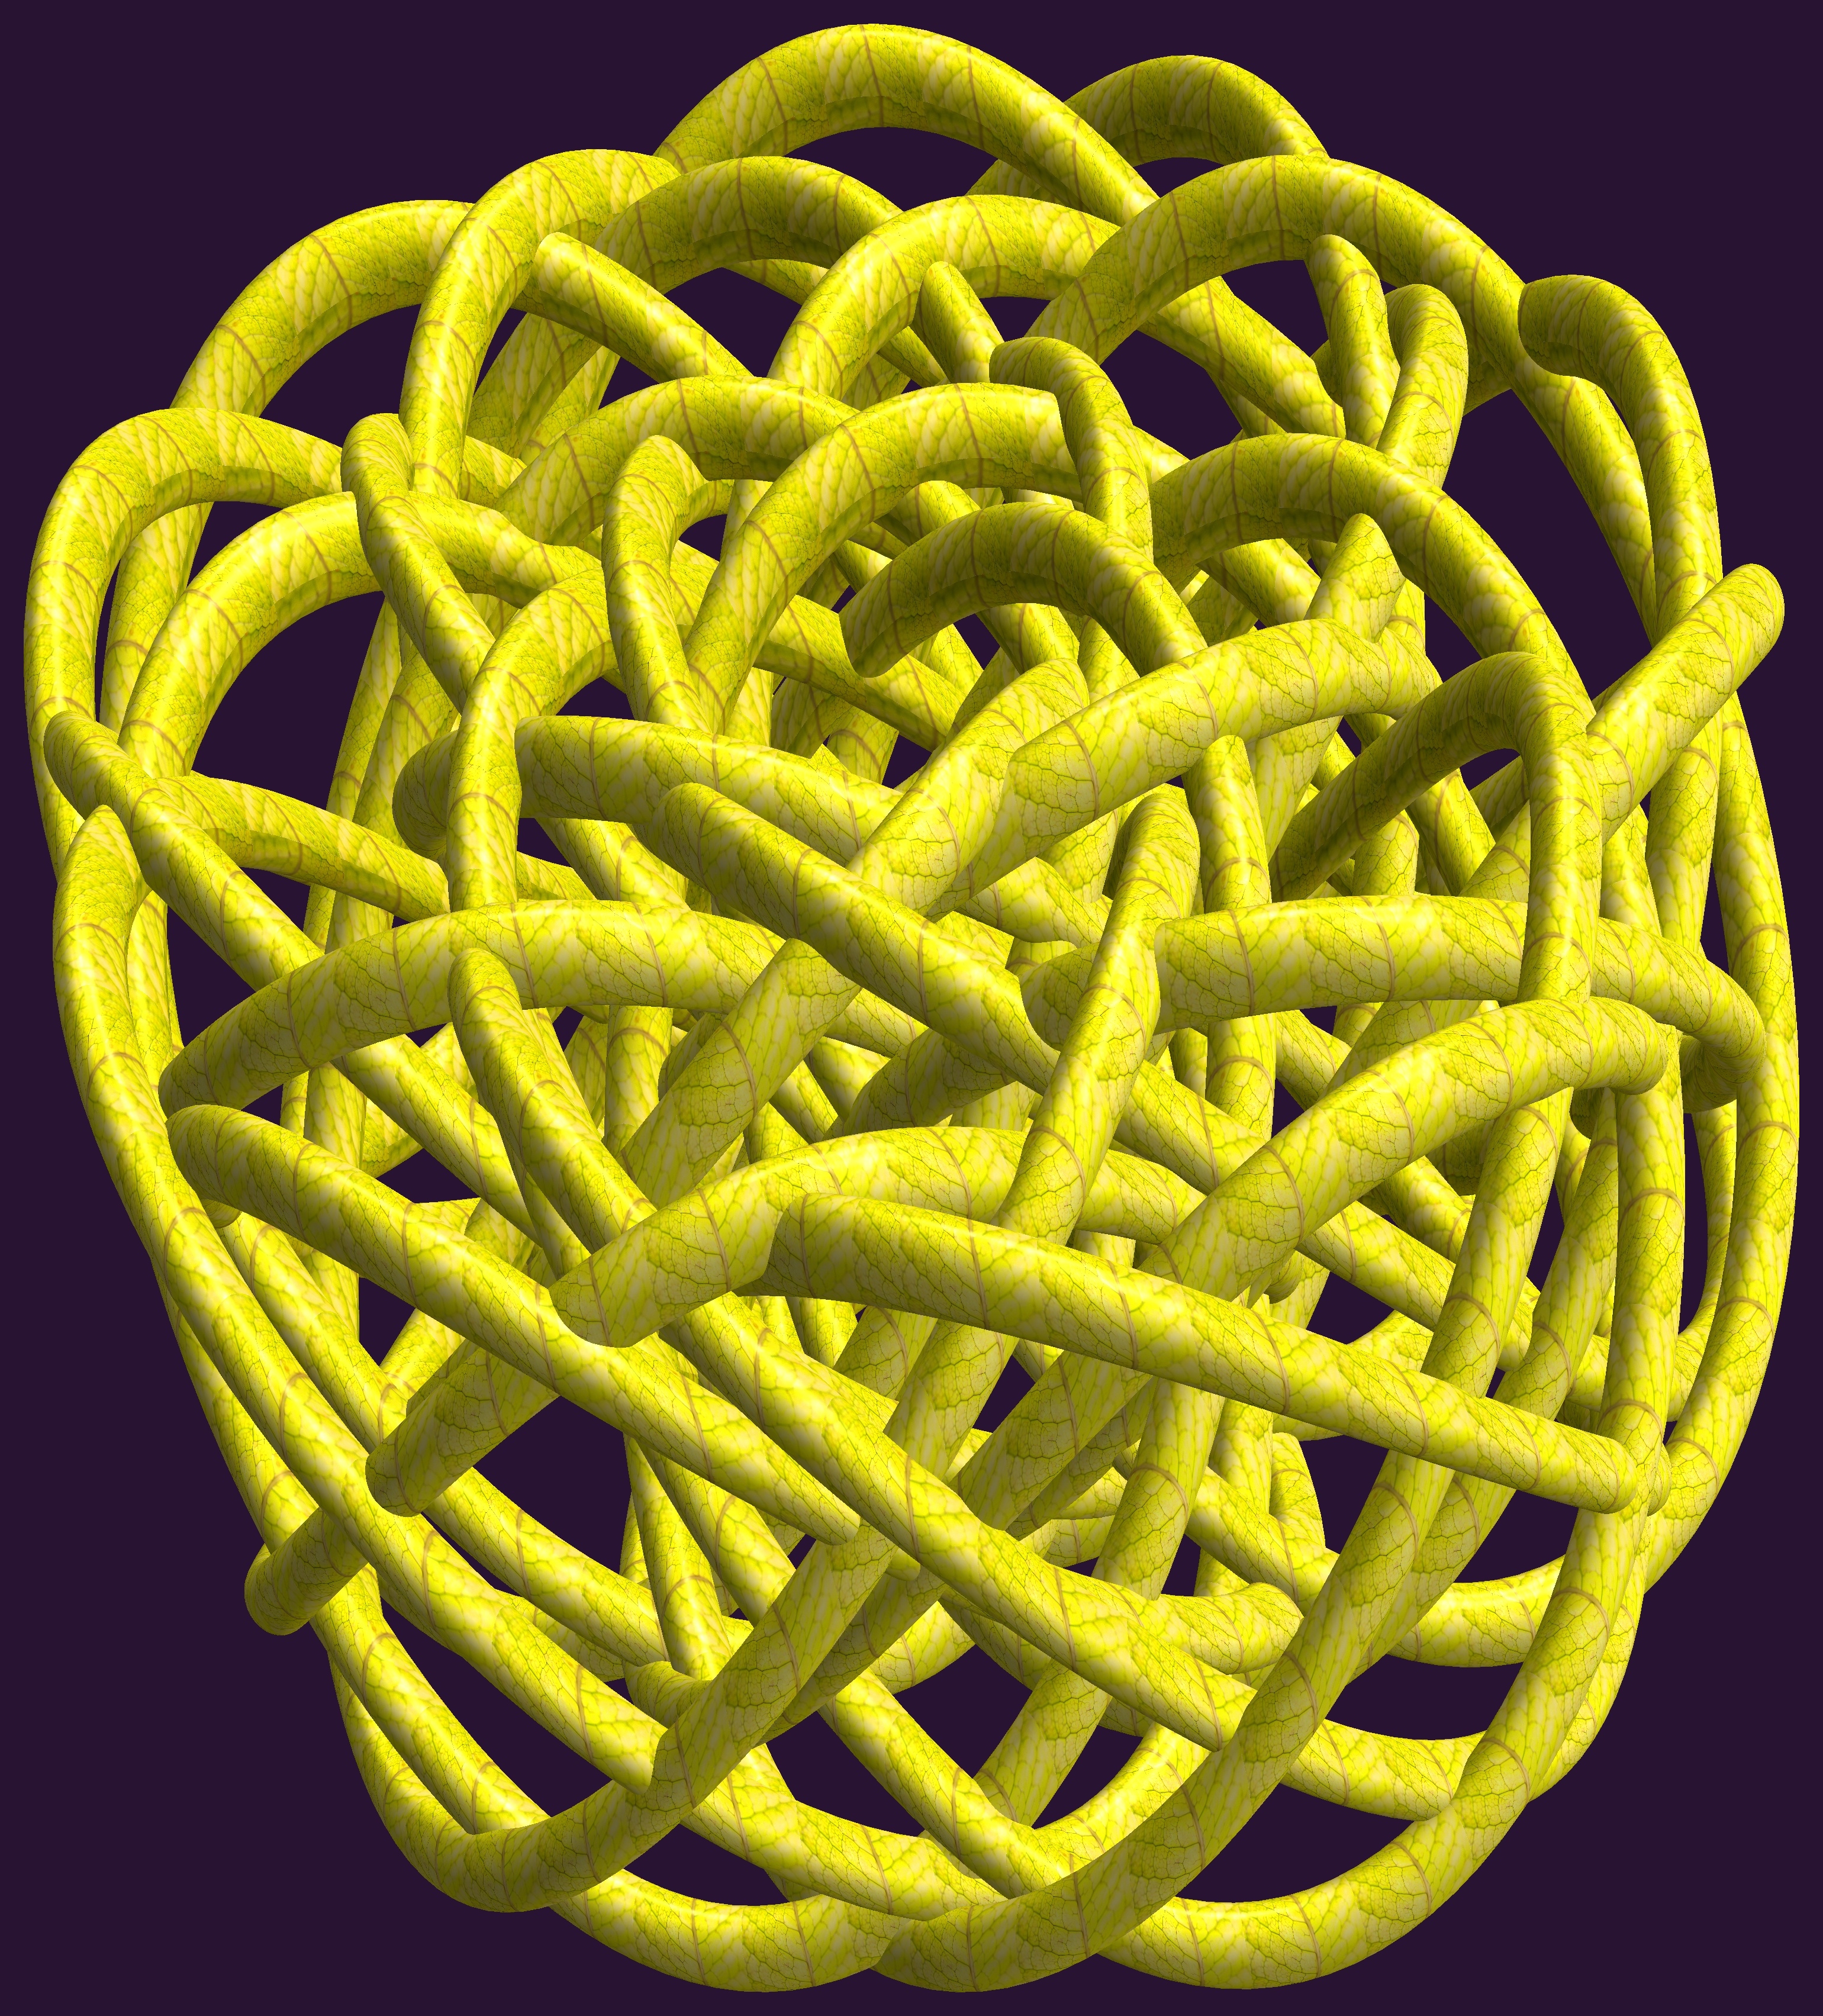
structure, texture, pattern, food, yellow, circle, product, cool image, figure, design, symmetry, 3d, graphic, knot, mathematica, cg, parametricplot3d, code, program, algorithm, abstruct, mapping